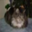
Label: cat